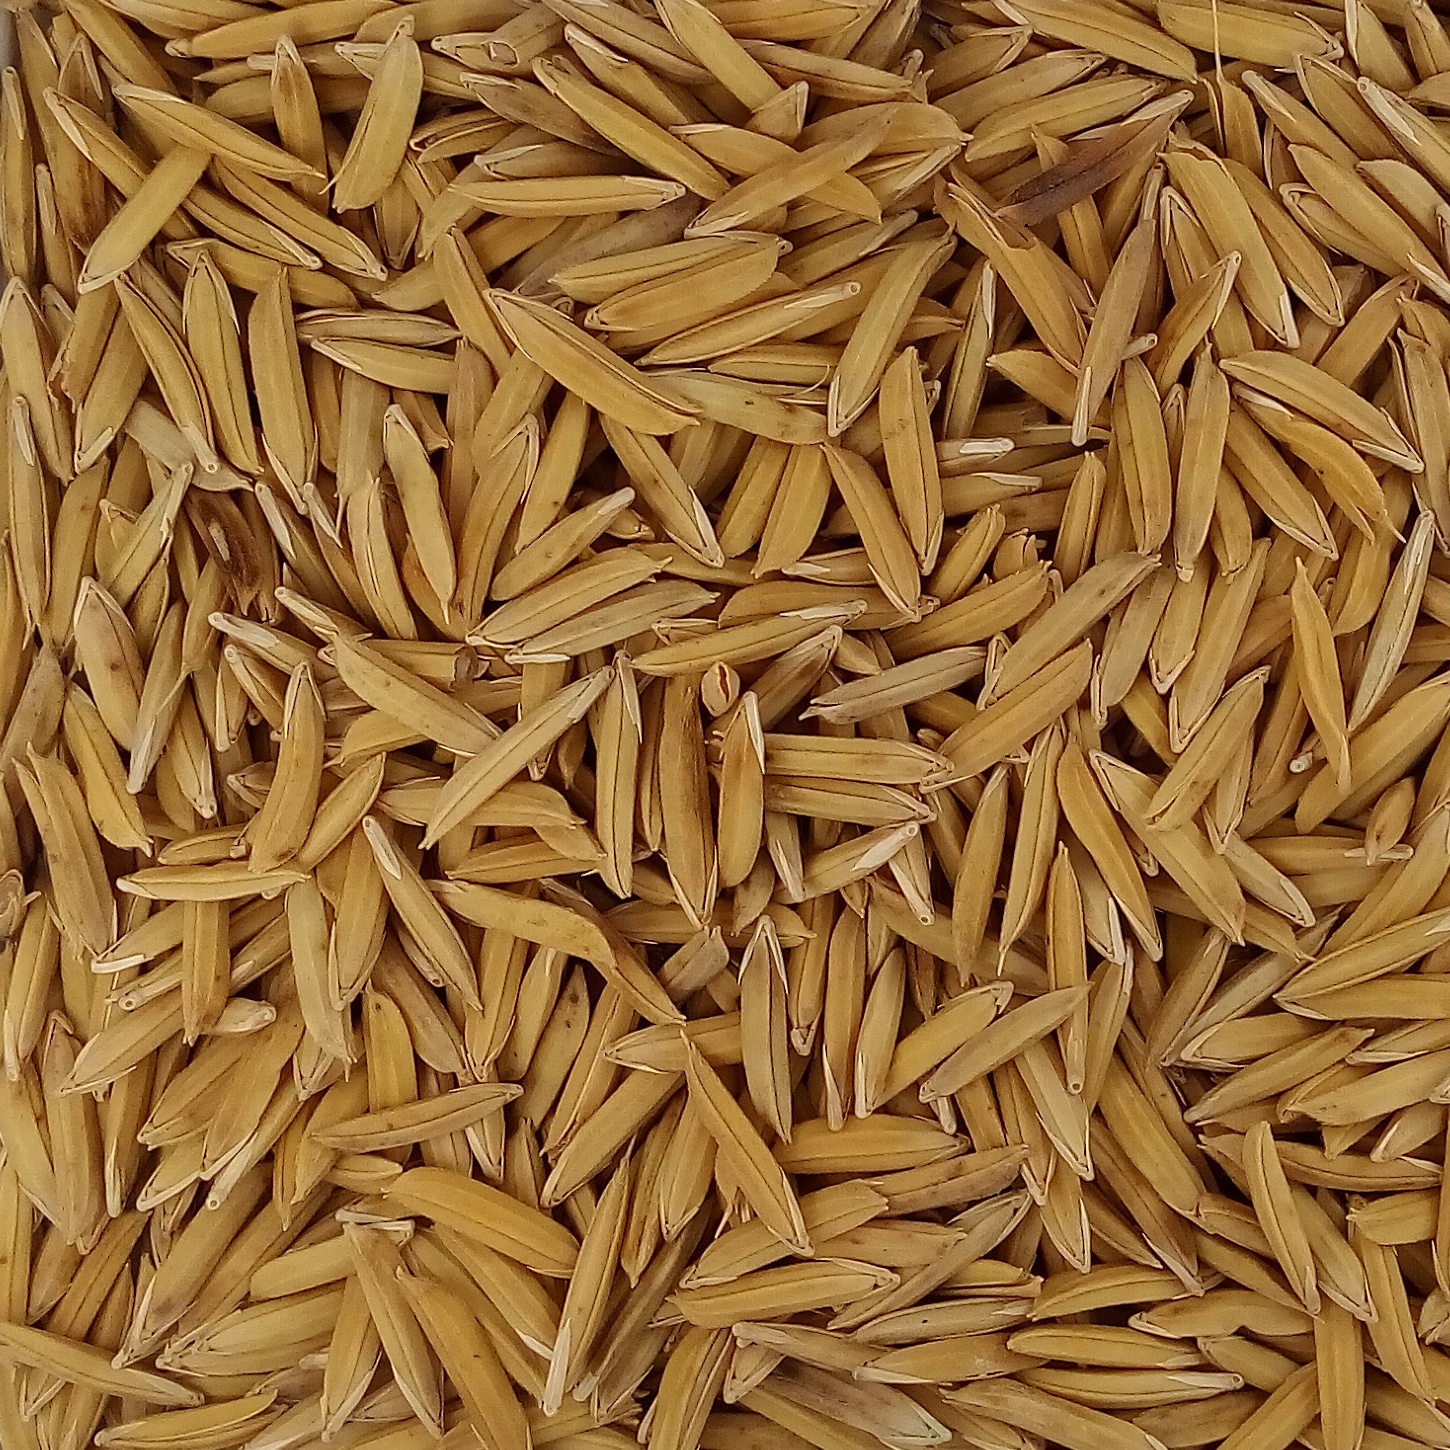
Rice seed variety: 1121